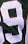
Number: 9